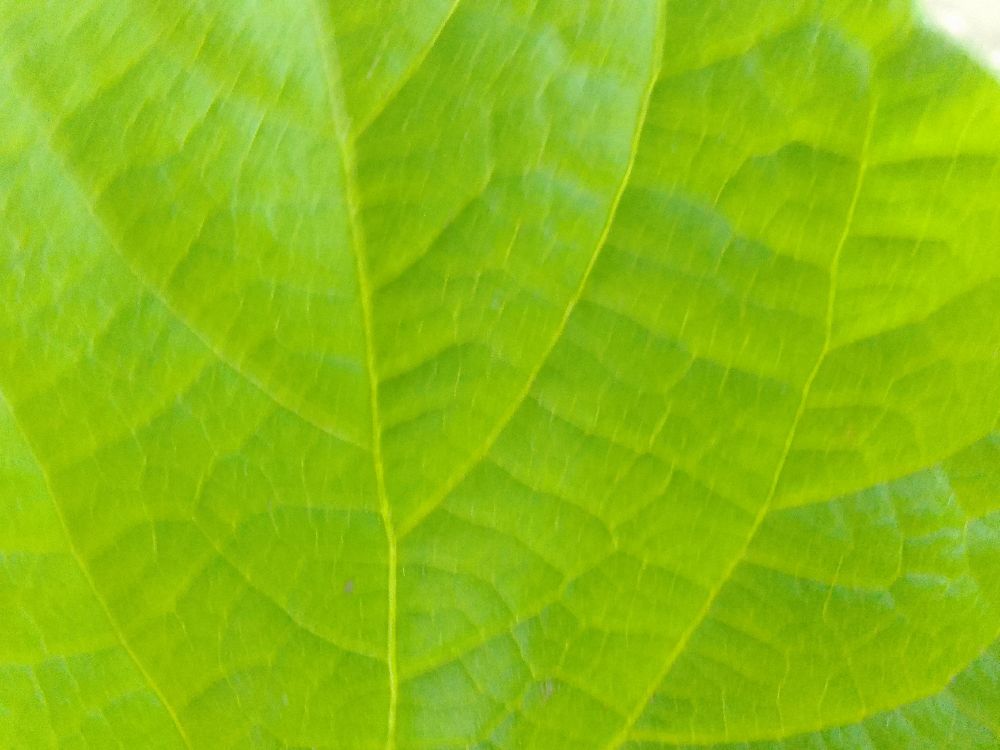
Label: healthy